Dalry, North Ayrshire

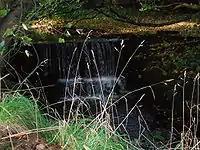
A frontal view of the dam.

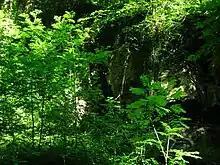

In 1892, John Fulton installed one of the first hydroelectric plants in Ayrshire, generating electricity for Broadlie House. The dam still exists (2008) and can be seen on the Putyan Burn close to a pedestrian bridge that gave views of the installation to visitors. The water was carried downstream to a turbine house through a cast iron pipe.